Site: saxony
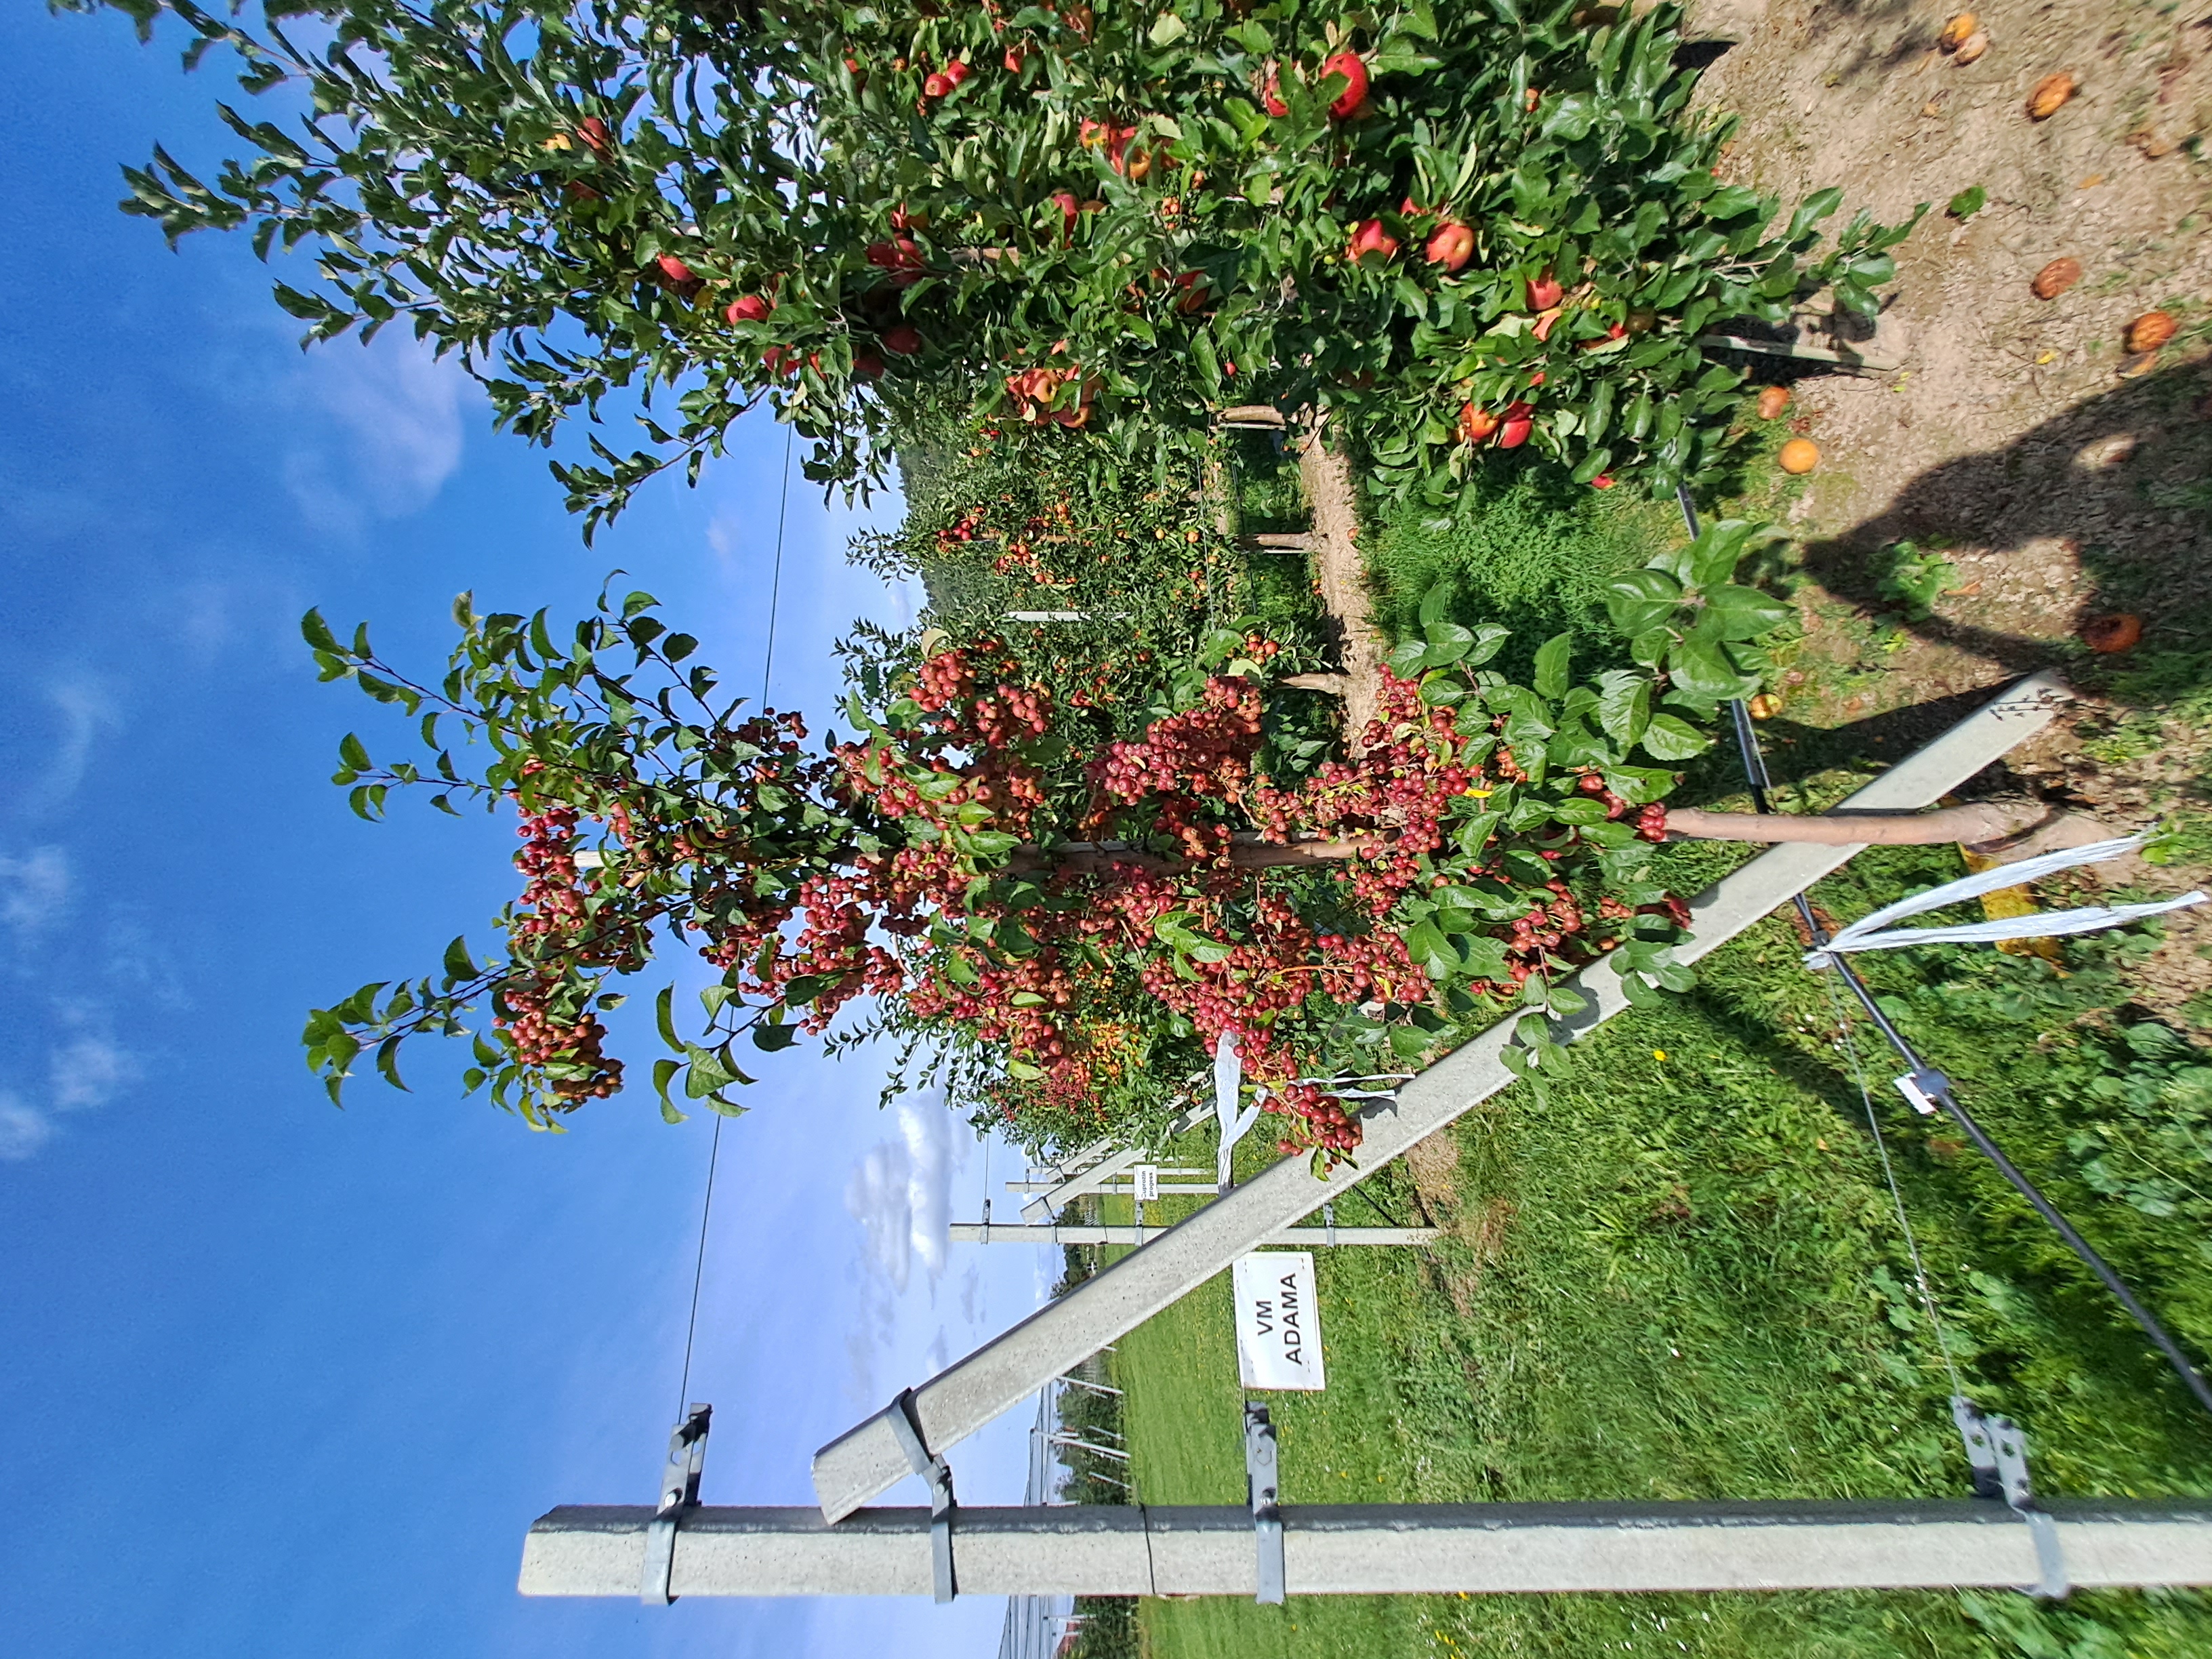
Growth stage (BBCH 87): Maturity of fruit and seed